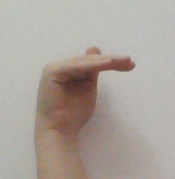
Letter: khaa